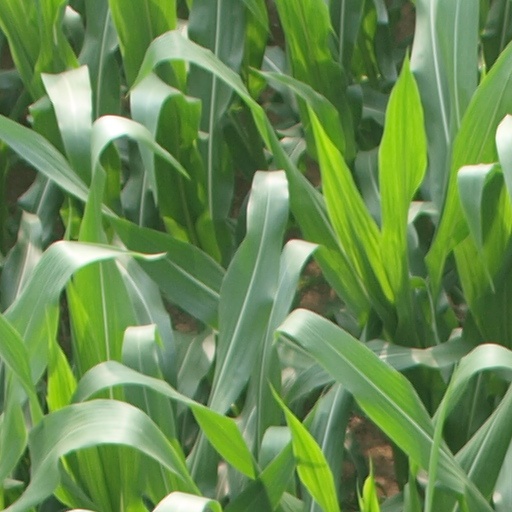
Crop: maize; corn